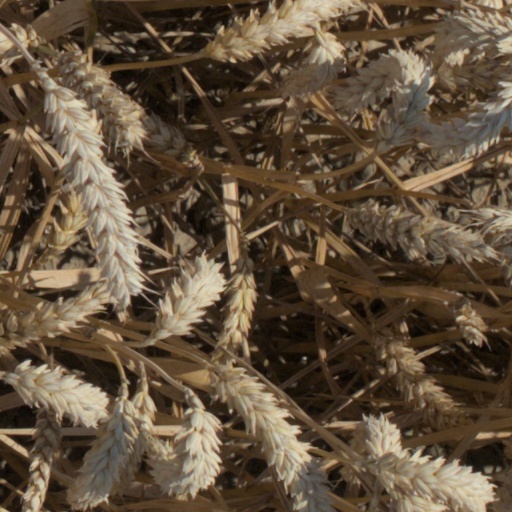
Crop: wheat